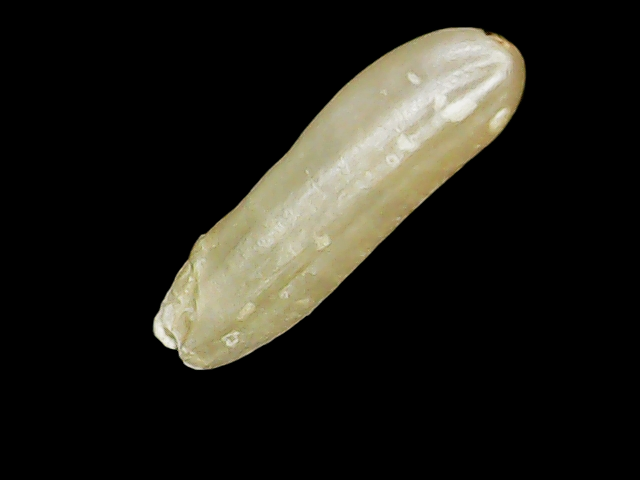
Rice variety: Binadhan14